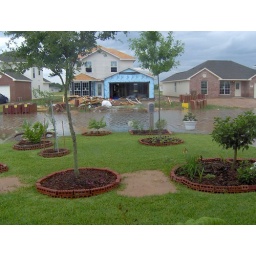
&lt;b&gt;The white pot is in the yard.&lt;/b&gt;